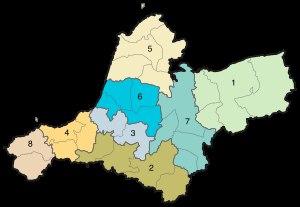
La Wilaya d'Aïn Témouchent, dans la région d'Oranie, en Algérie, possède huit daïras, chacune comprenant plusieurs communes, pour un total de vingt-huit communes.
La wilaya d'Aïn Témouchent située à l'ouest de l'Algérie entre les wilayas d'Oran, Tlemcen et Sidi-Bel-Abbès, est une collectivité publique territoriale et une circonscription administrative de l'état algérien dont le chef-lieu est la ville d'Aïn Témouchent. Elle est créée par une loi du 4 février 1984. La superficie de la wilaya est d'environ 2 377 km².